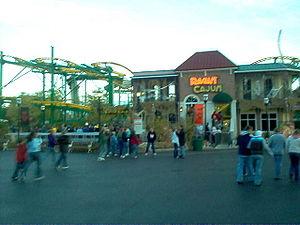
Earth Explorer
Six Flags Great America est un parc d'attractions du groupe Six Flags situé à Gurnee, dans l’Illinois. Il ouvrit en 1976 sous le nom Marriott’s Great America. Le parc fut racheté par Six Flags à la Marriott Corporation en 1984 et devint le septième parc de la chaîne.